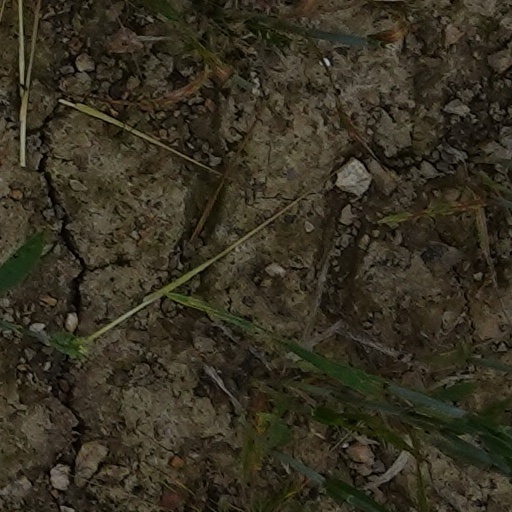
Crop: wheat